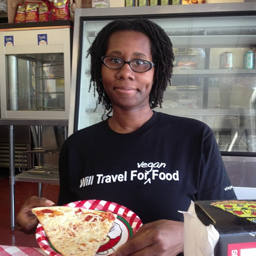
A woman with a slice of pizza in a plate.
A woman with dreadlocks displaying a plate holding a slice of pizza.
A lady with a quesedilla on a plate.
A person holding a plate with a slice of pizza.
A woman holding a plate with a piece of pizza on it.